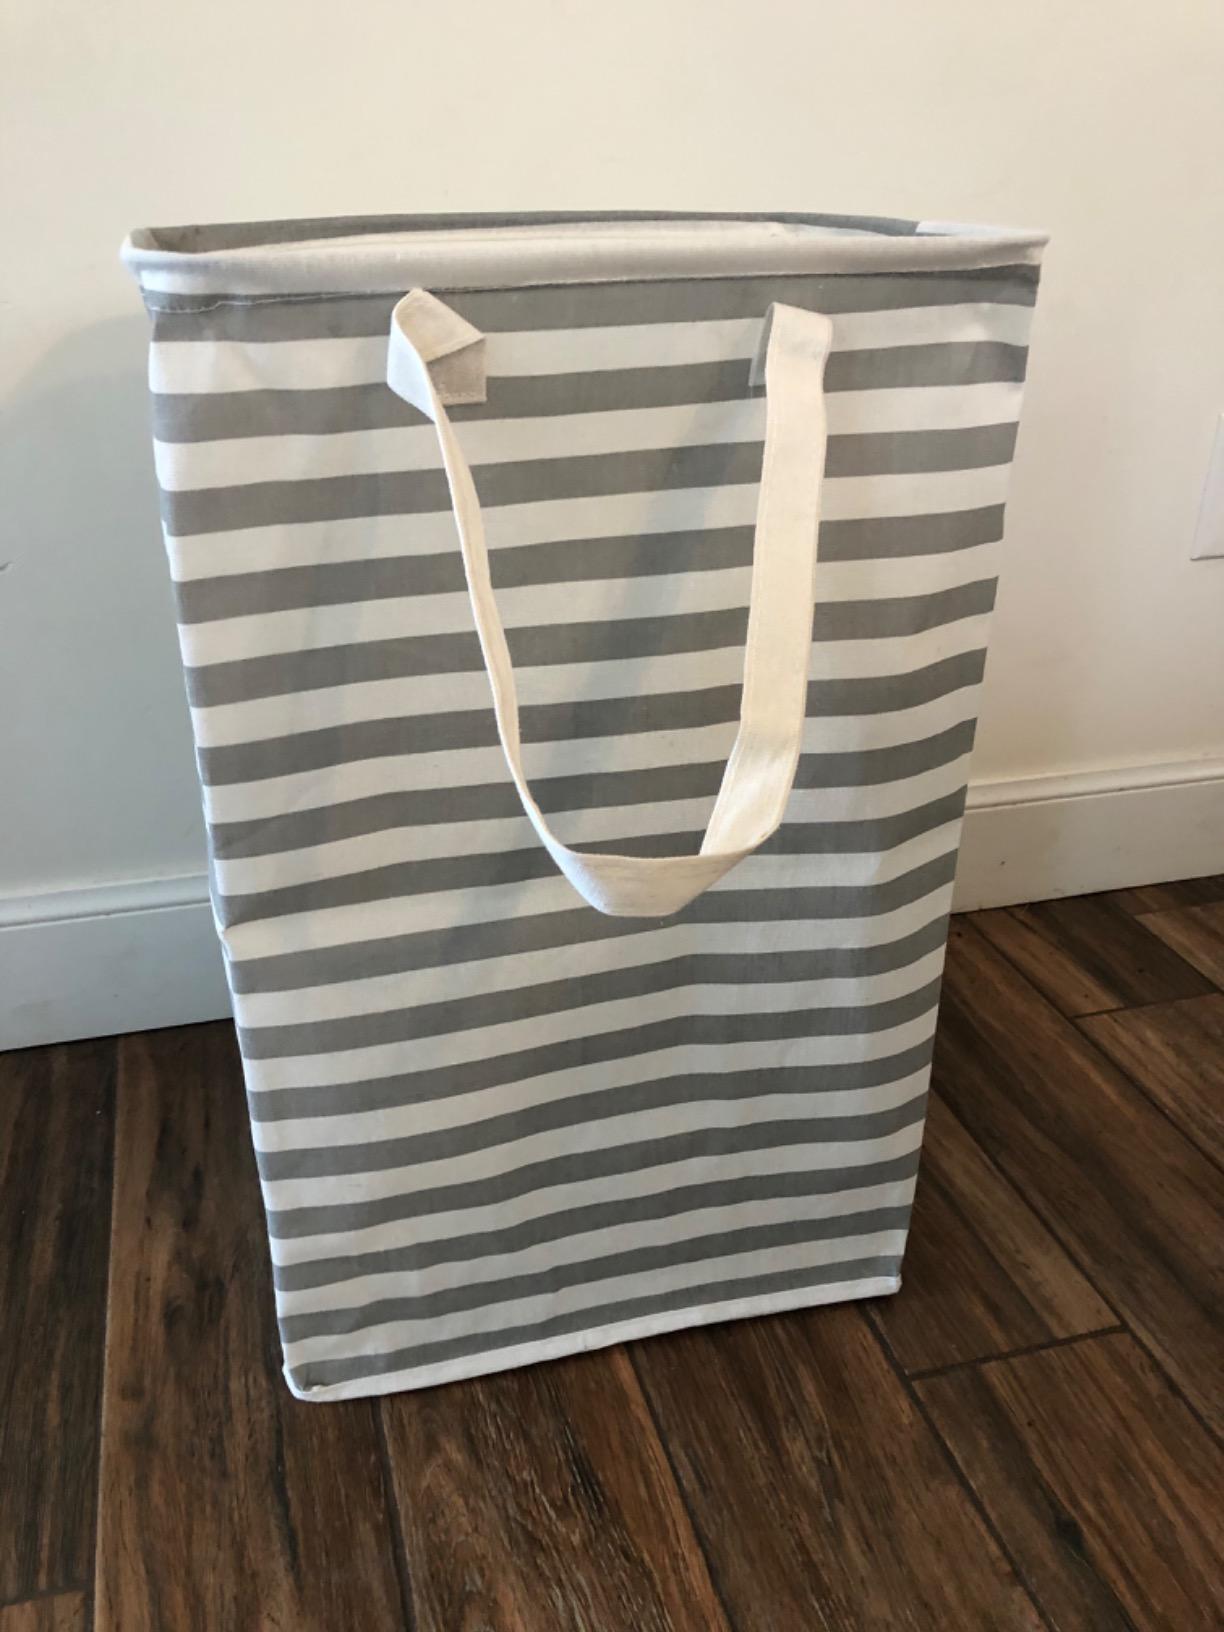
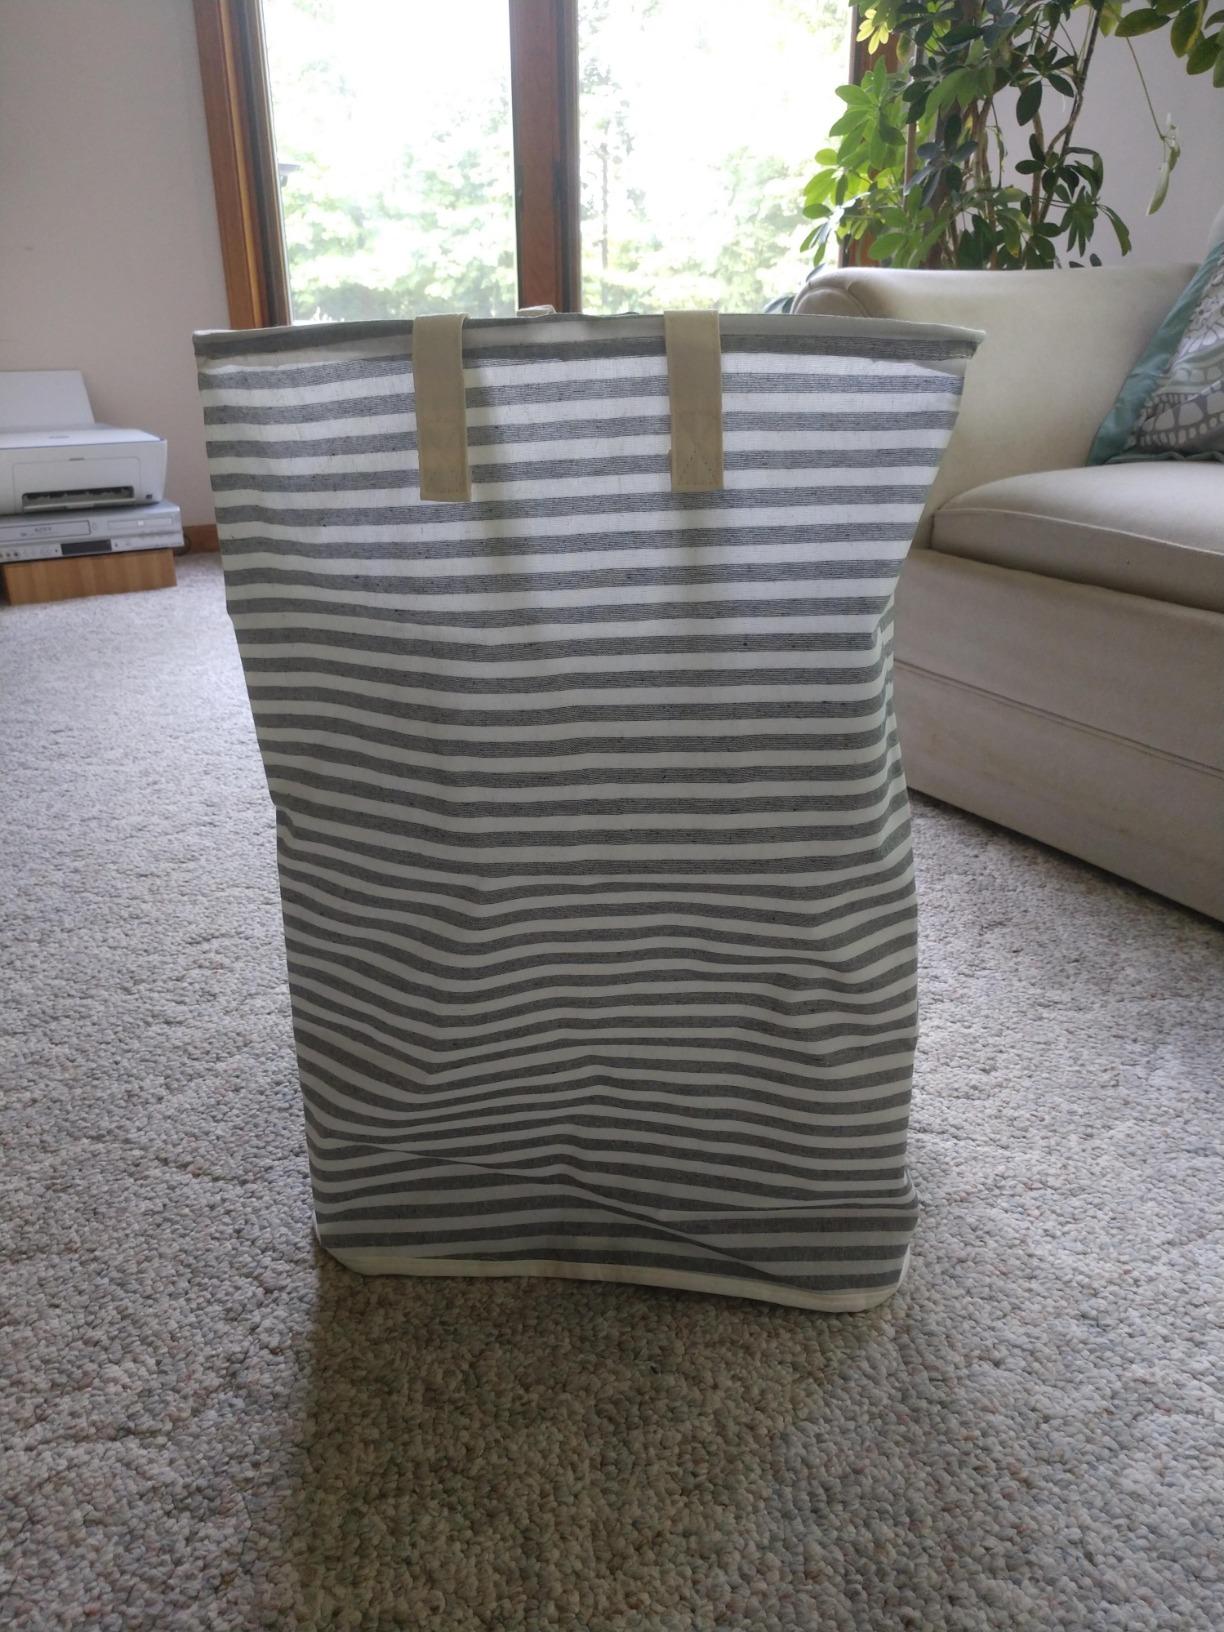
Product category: items_hamper
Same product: no